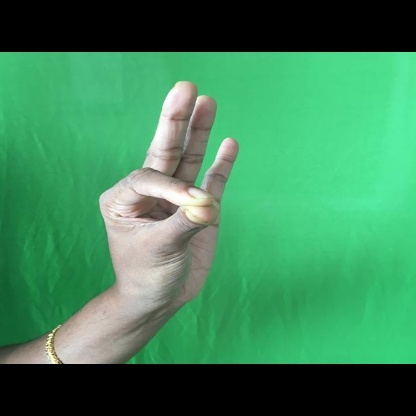
Mudra: Hamsasyam